Mechanical Turk

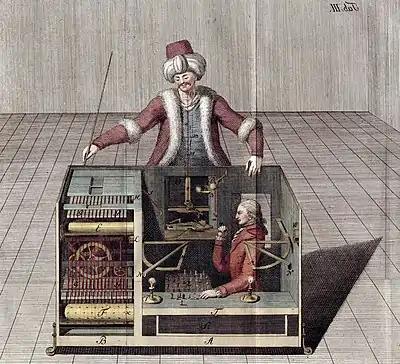
A cross-section of the Turk from Racknitz, showing how he thought the operator sat inside as he played his opponent. Racknitz was wrong both about the position of the operator and the dimensions of the automaton.

The Mechanical Turk, also known as the Automaton Chess Player, or simply The Turk, was a fraudulent chess-playing machine constructed in 1770, which appeared to be able to play a strong game of chess against a human opponent. For 84 years, it was exhibited on tours by various owners as an automaton. The machine survived and continued giving occasional exhibitions until 1854, when a fire swept through the museum where it was kept, destroying the machine. Afterwards, articles were published by a son of the machine's owner revealing its secrets to the public: that it was an elaborate hoax, suspected by some, but never proven in public while it still existed.